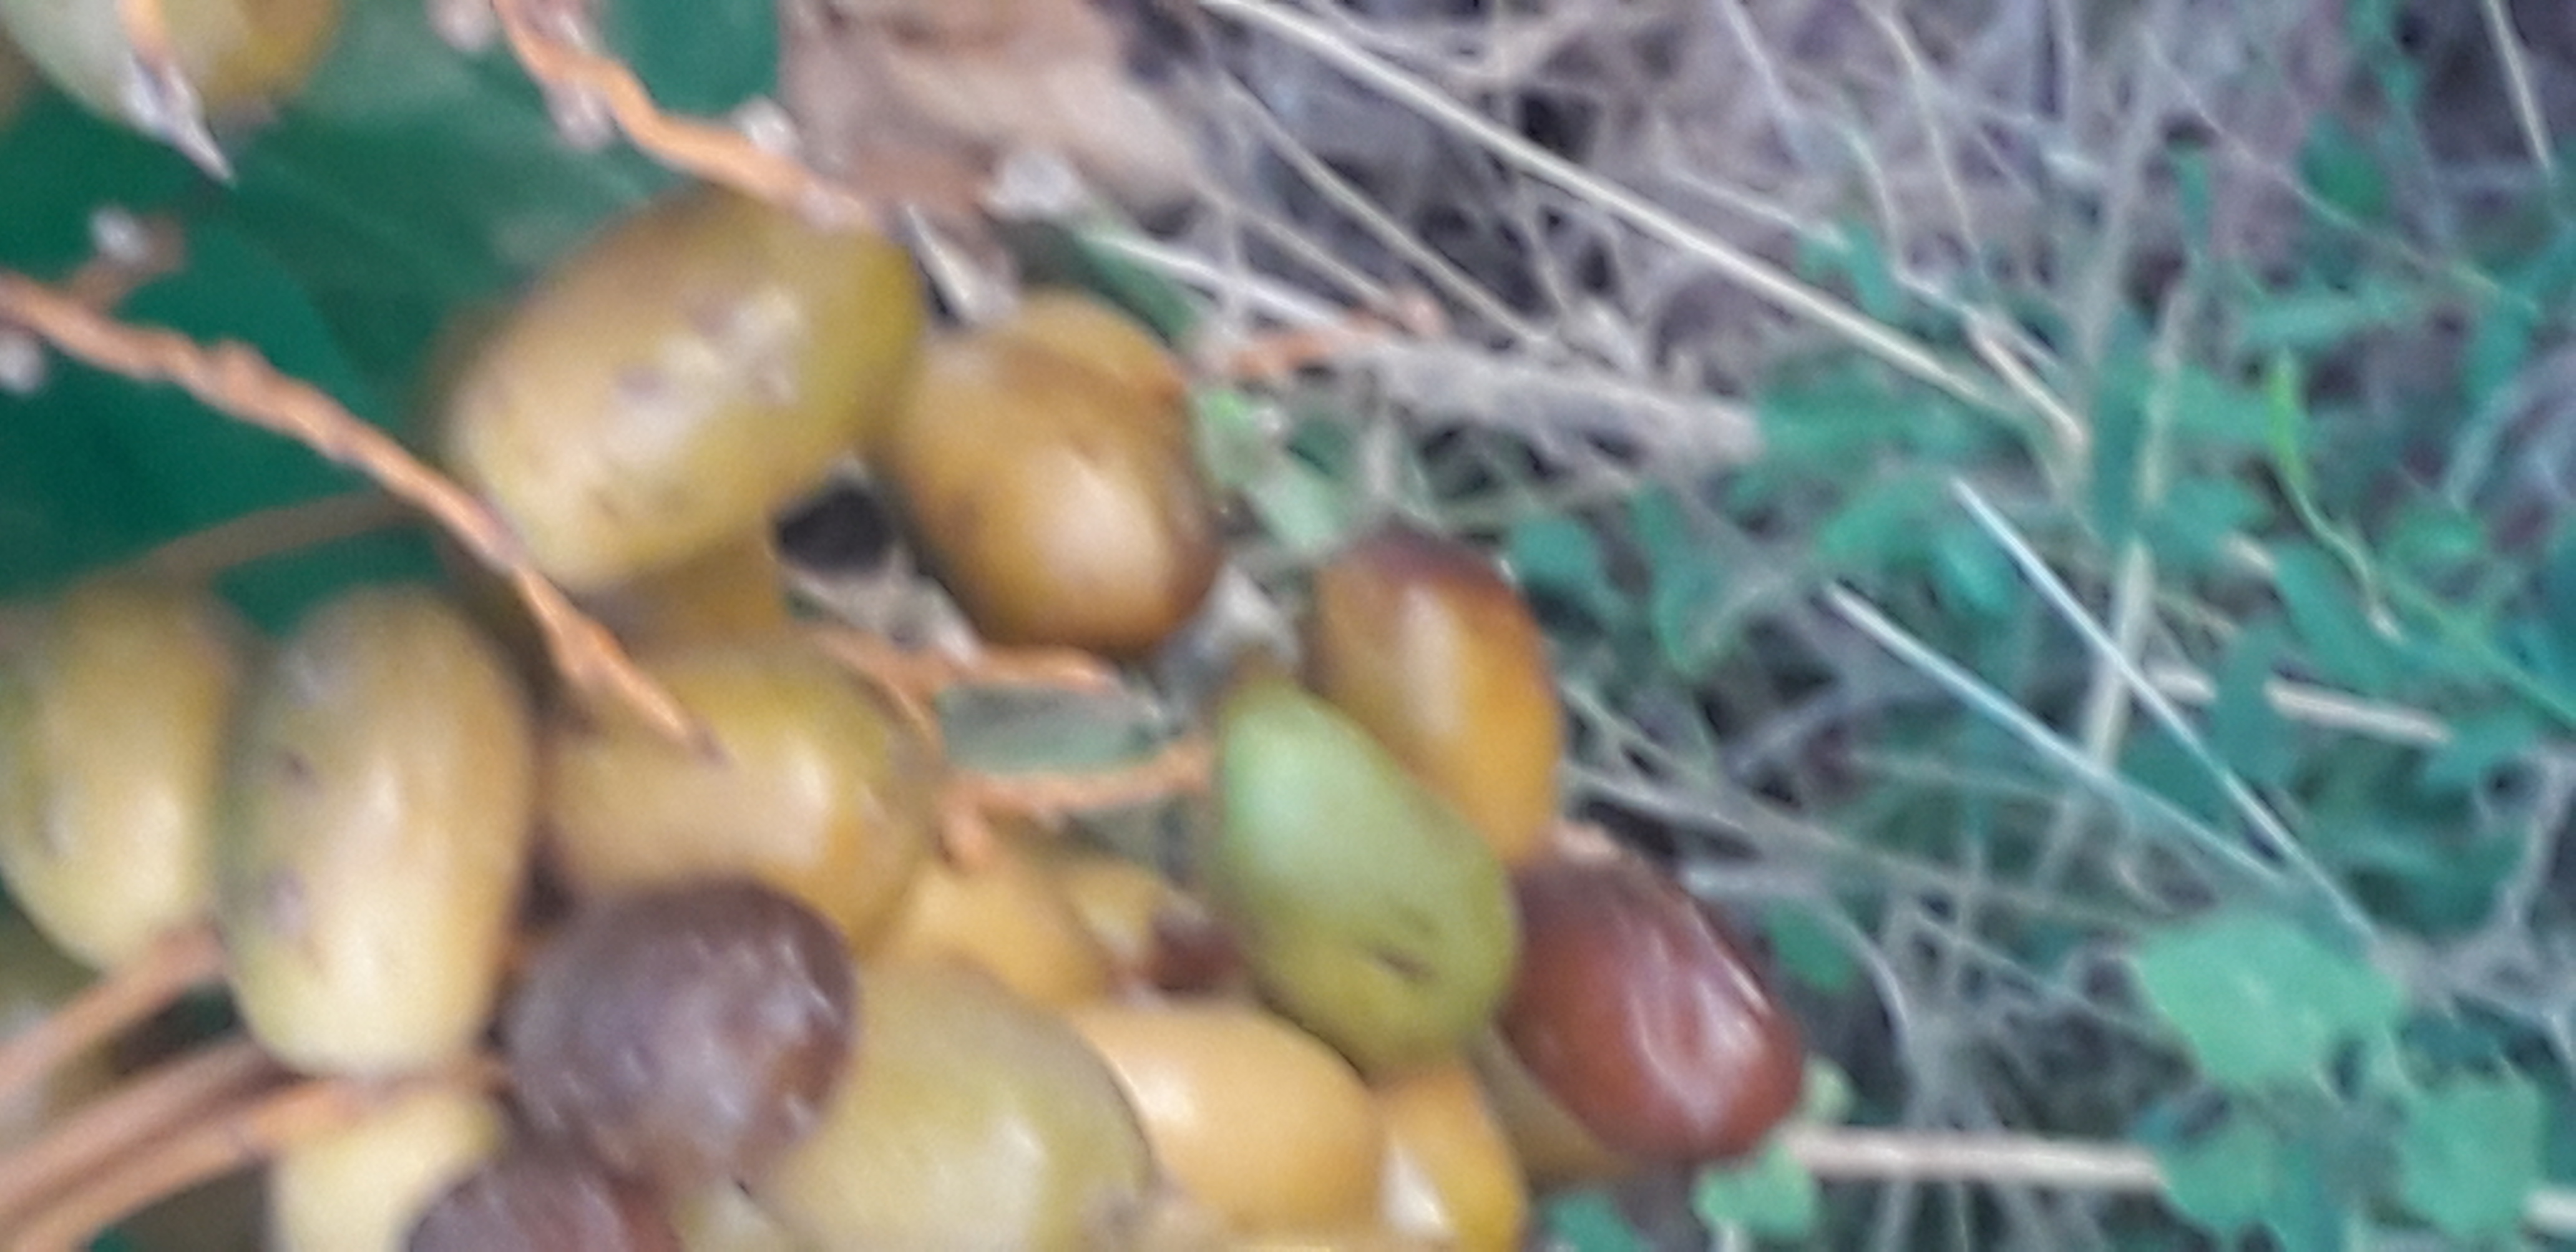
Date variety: Boufagous